The Road to Romance

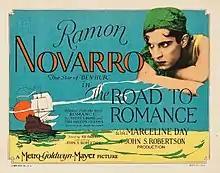
Lobby card

The Road to Romance is a 1927 American silent action film directed by John S. Robertson, based upon the 1903 Joseph Conrad-Ford Madox Ford novel "Romance". A copy of the film survives at the New Zealand Film Archive.